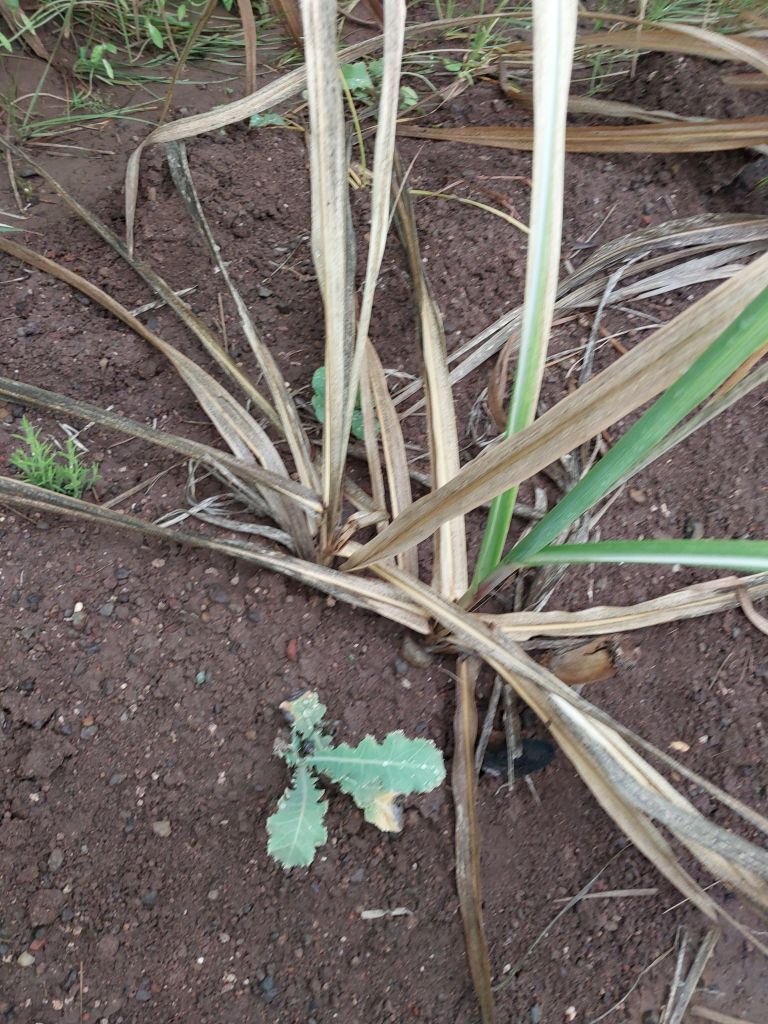
Label: Sett Rot